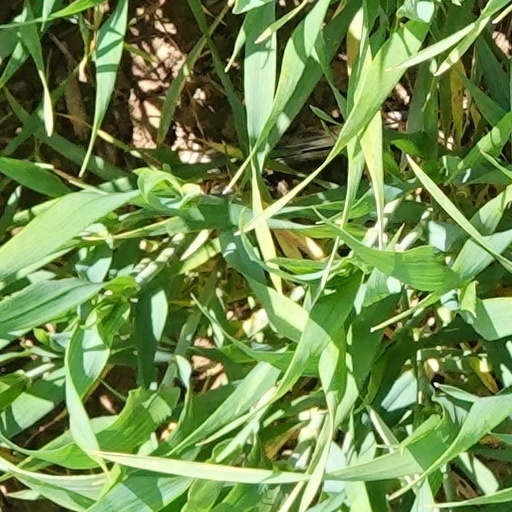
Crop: wheat